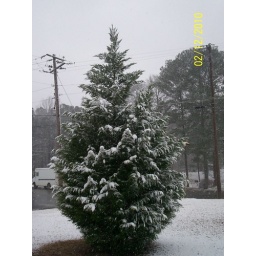
Message: this is a tree covered in snow at my house in jasper.Email: xjennyx205@hotmail.comName: Jasper,AlabamaTo: pix@gowbrc.com